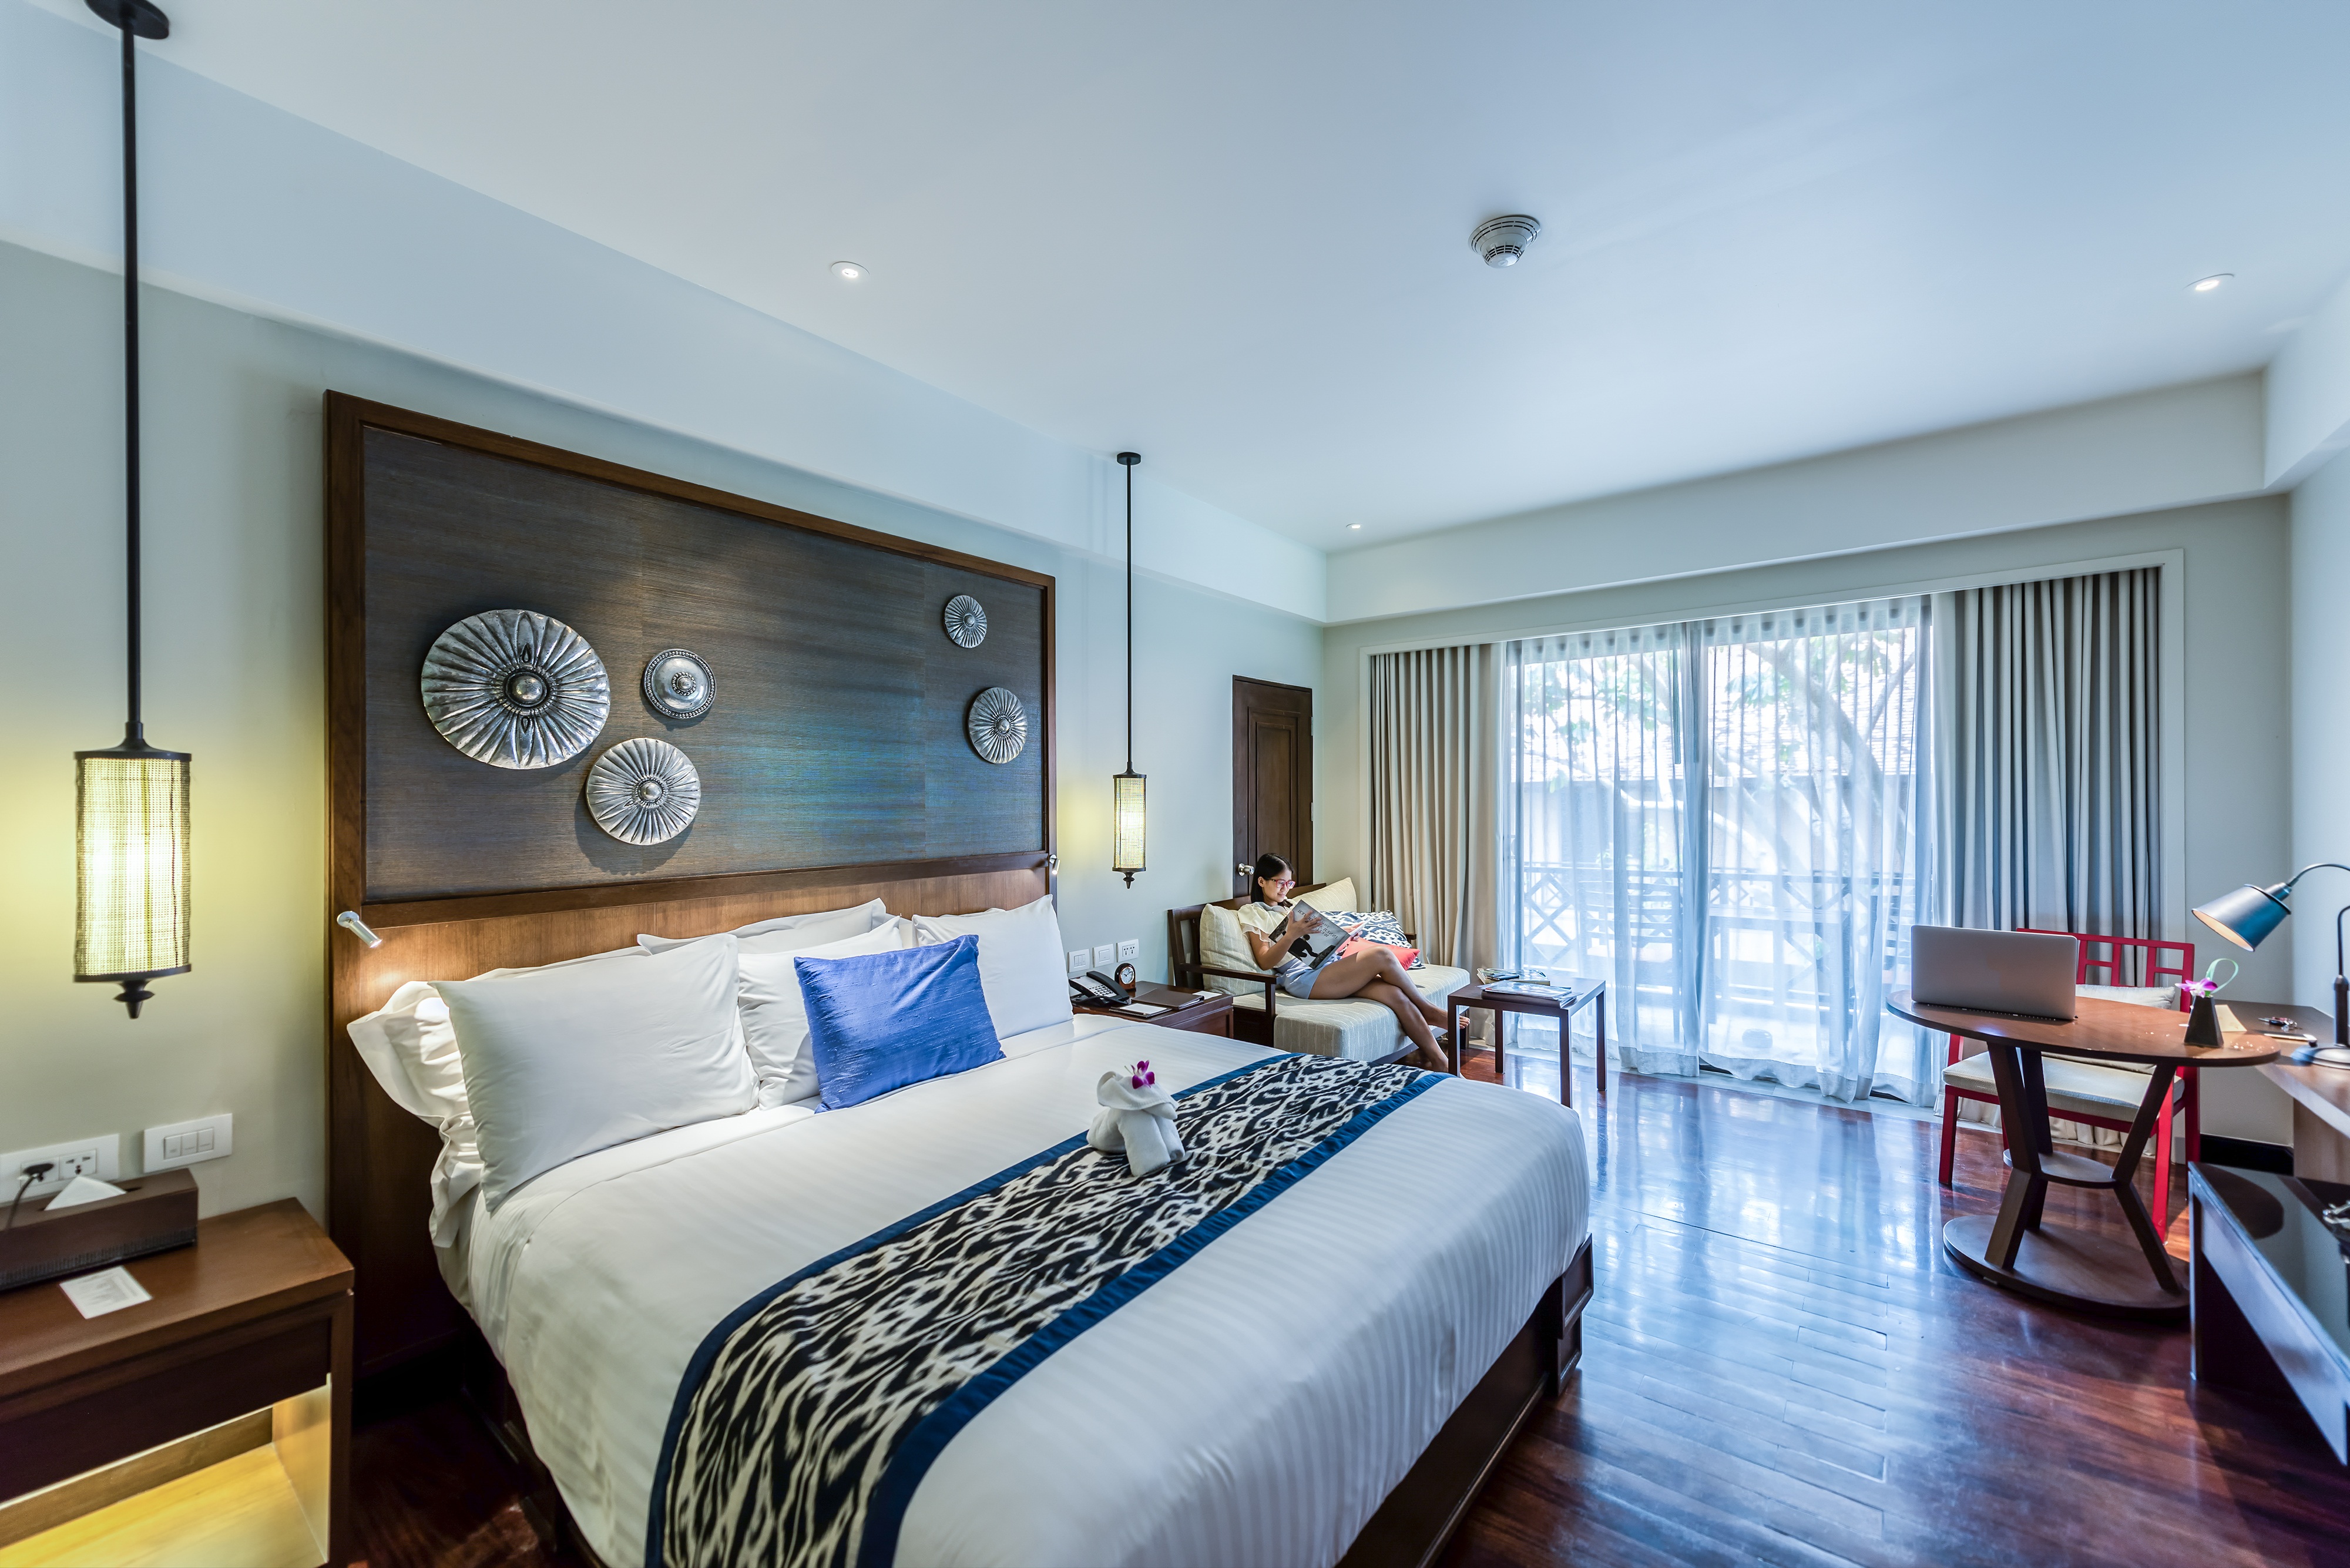
table, architecture, villa, chair, home, cottage, property, living room, furniture, room, bedroom, apartment, interior design, bed, elegant, estate, contemporary, suite, condominium, real estate